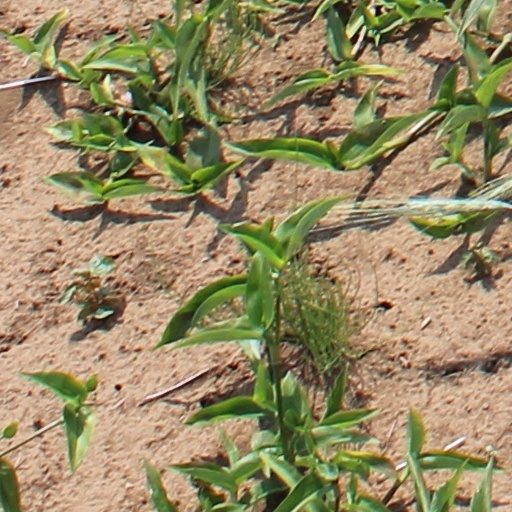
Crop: wheat